Cinema of Qatar

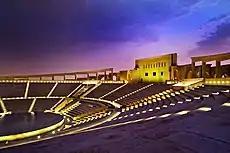

The "Doha Tribeca Film Festival" was an annual film festival held from 2009 to 2012. It emanated from a collaboration between the Doha Film Institute and Tribeca Enterprises. Celebrities such as Robert De Niro, Salma Hayek, Adel Emam, Mira Nair, and Kevin Spacey attended the festivals. The festivals and premieres took place in the Katara Cultural Village every year as well as The Museum of Islamic Art, "Doha" in 2012. The DTFF premiered up to 87 films from all around the world.